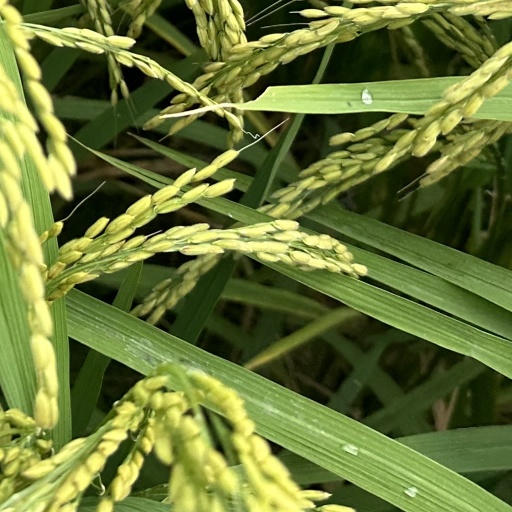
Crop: rice